Order of Duke Domagoj

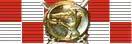
Ribbon of the Order of Duke Domagoj

The Order of Duke Domagoj is the 8th most important medal given by the Republic of Croatia and is the nation's highest award for bravery. The order was founded on April 1, 1995. The medal is awarded for valor in combat. It is named after duke Domagoj of Croatia.